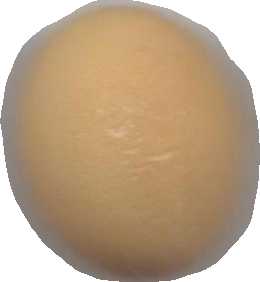
Variety: Grobogan